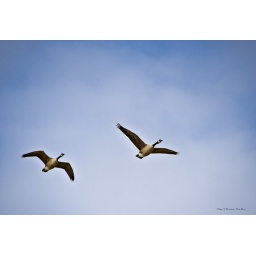
pictures from September 18 bird walk at Allens pond on the beach loop. Canada geese in flight